Postwar anti-Jewish violence in Slovakia

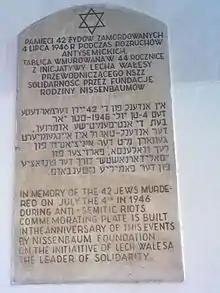
Memorial to the 42 Jews murdered during the Kielce pogrom

Tensions between Jewish and non-Jewish Slovaks were exacerbated in May 1946 by the passage of the Restitution Act 128/1946, an unpopular law that mandated the restoration of Aryanized property and businesses to their original owners. Both antisemitic leaflets and attacks on Jews—many of them initiated by former partisans—increased following the restitution law. Multiple leaflets gave Jews an ultimatum to leave the country by the end of July 1946; Šmigeľ suggests that the similarities in the leaflets imply that there was a coordinated campaign. In late July and early August, leaflets appeared with the phrases "Beat the Jews!", "Now or never, away with the Jews!", and even "Death to the Jews!". During the last week of July, posters were put up around Bratislava with slogans such as "Attention Jew, a partisan is coming to beat Jews", "Czechoslovakia is for Slovaks and Czechs, Palestine is for Jews", "Jews to Palestine!" "Jews out!" and "Hang the Jews!" In early July, two former partisans in Bytča repeatedly attacked Jews. In August, Ján Kováčik, the secretary of the local chapter of the Union of Slovak Partisans, formed a group of several partisans in order to attack the Jewish residents in the area. Kováčik's group was shut down a few months later by the authorities. From mid-July 1946, minor anti-Jewish incidents were occurring on an almost daily basis in Bratislava.